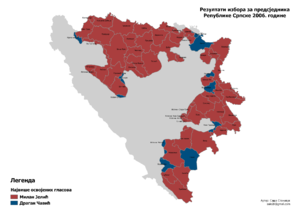
L'élection présidentielle serbo-bosnienne de 2006 a lieu le premier octobre 2006 afin d'élire le président de la République serbe de Bosnie, l'une des entités constitutives de la Bosnie-Herzégovine.